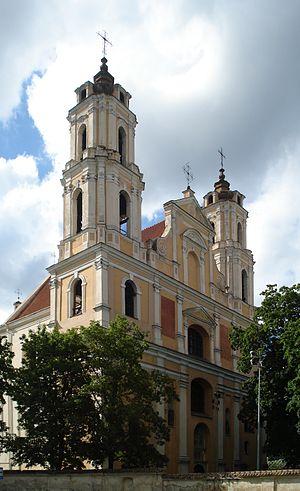
L'église des Apôtres-Saint-Jacques-et-Saint-Philippe est une église baroque de Vilnius desservie par l'Ordre des Frères prêcheurs. Les messes sont célébrées en polonais et en lituanien.